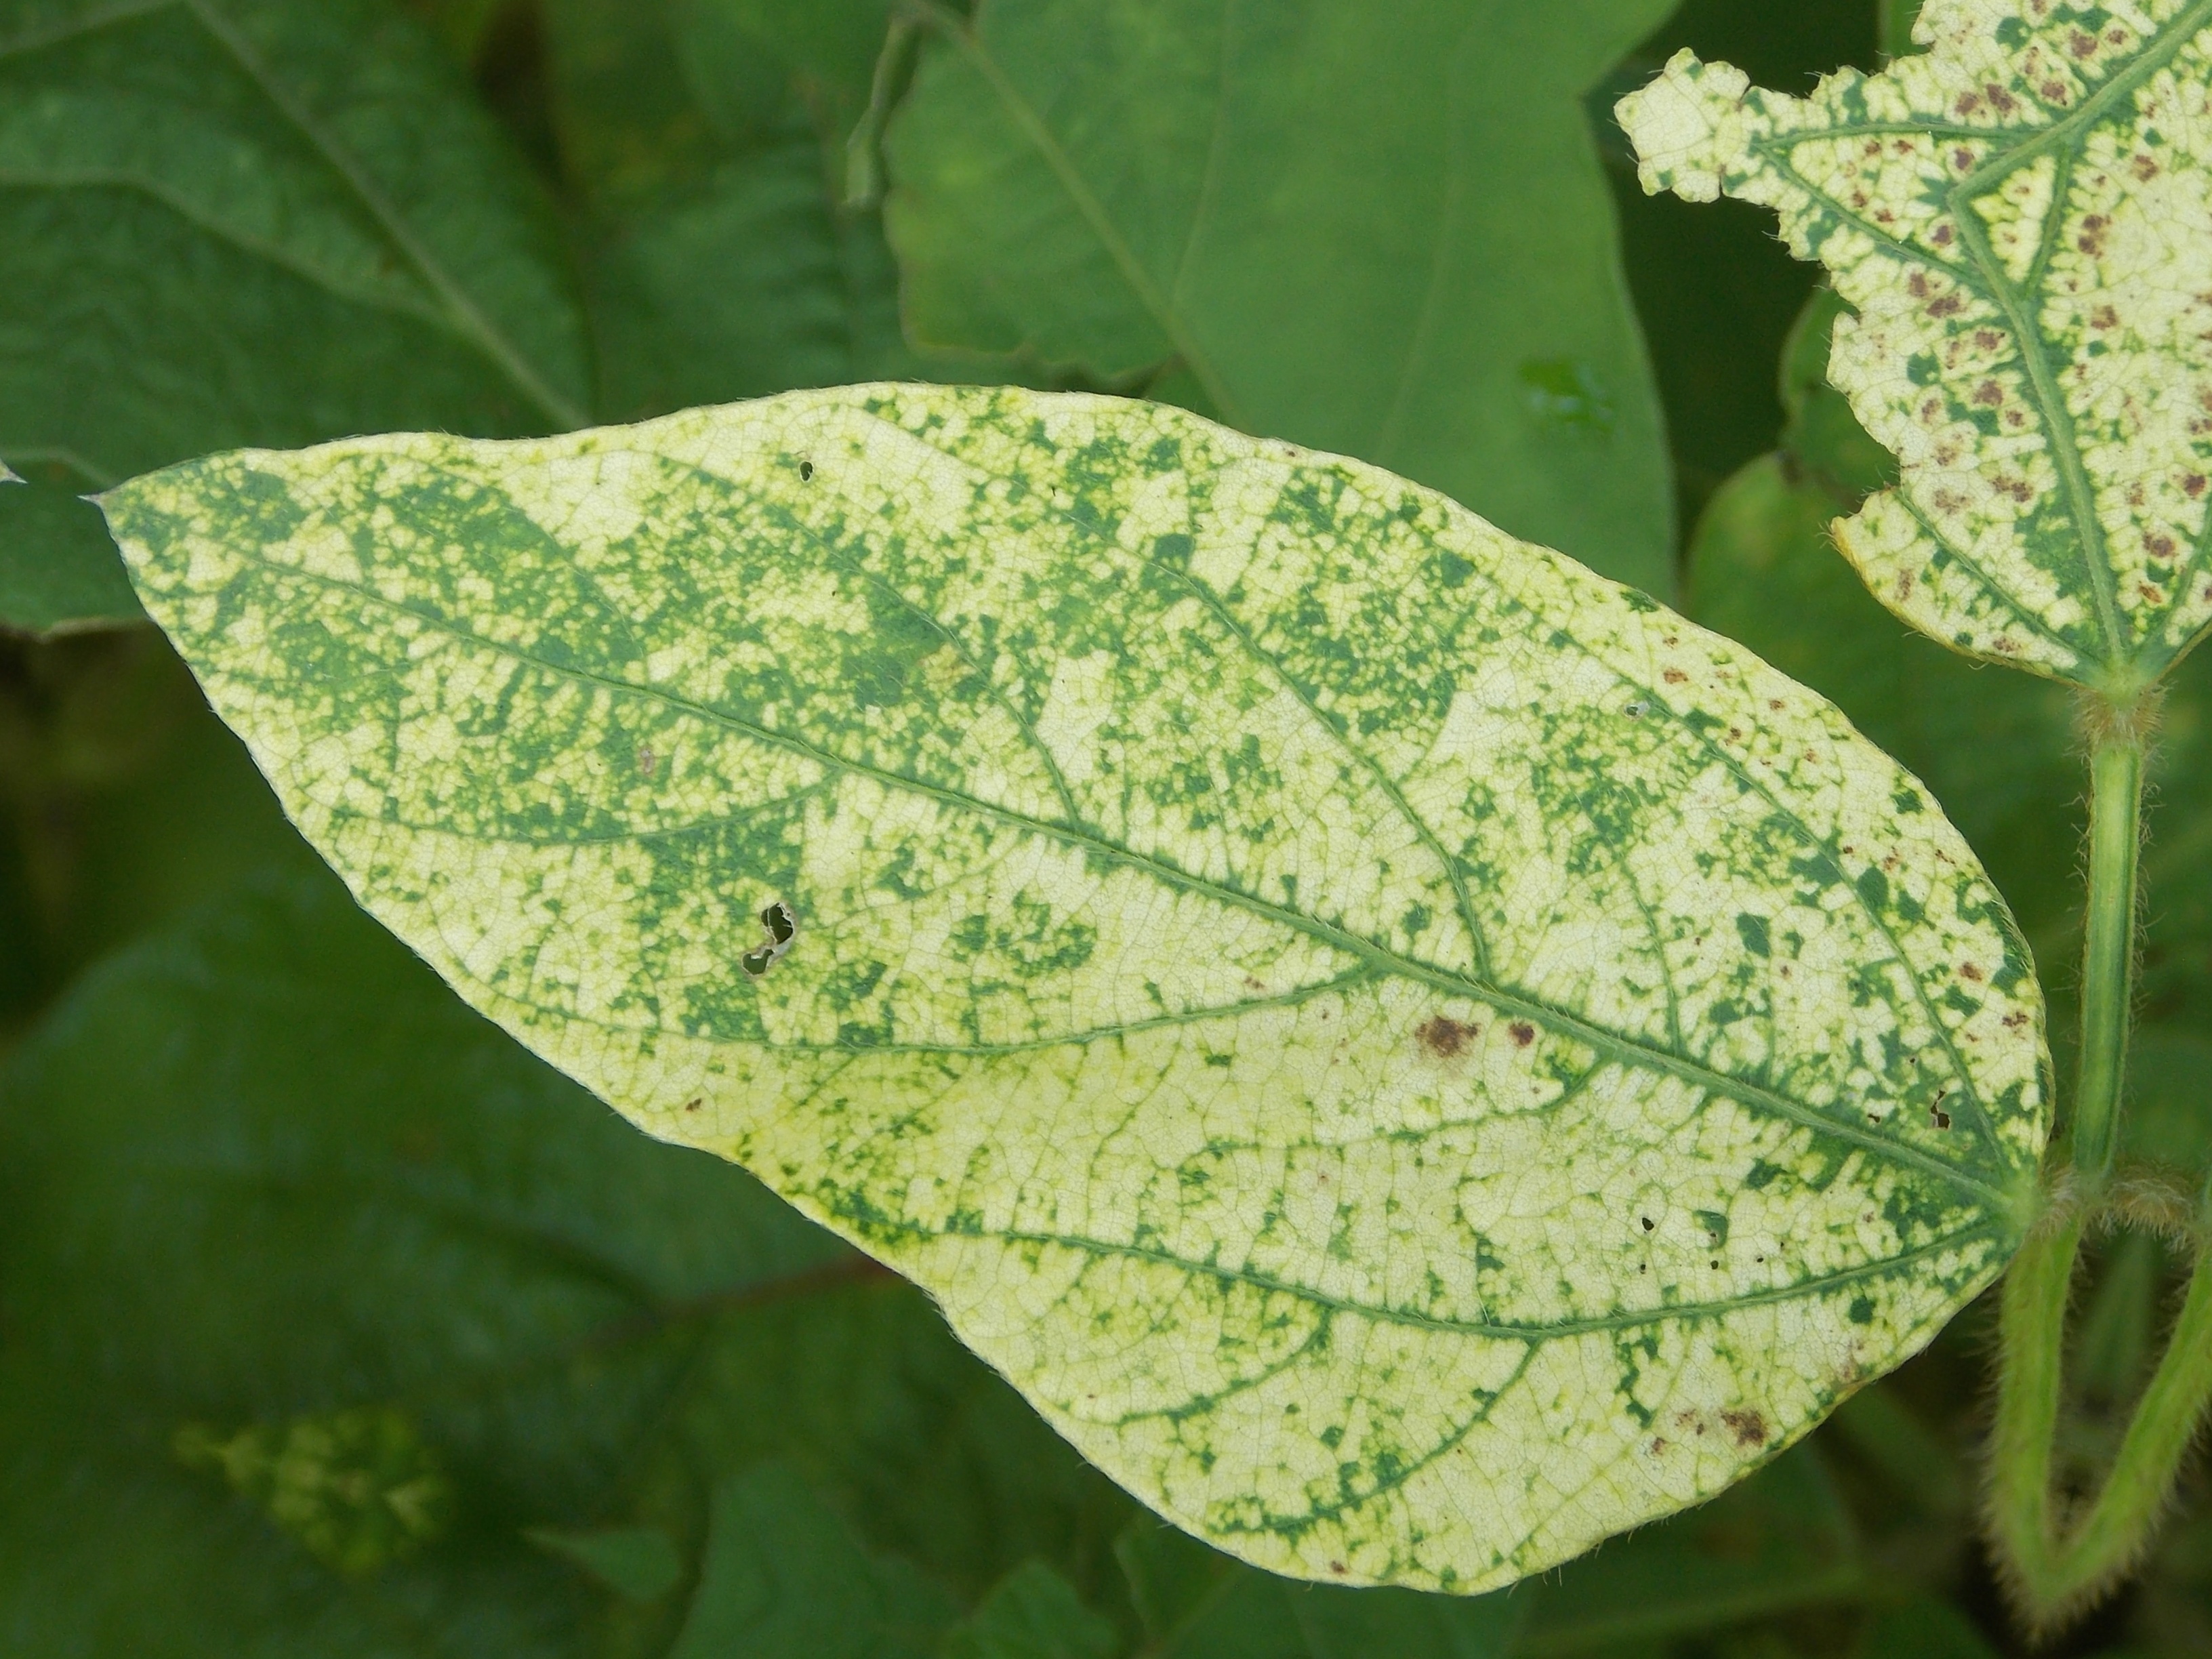
Label: Disease